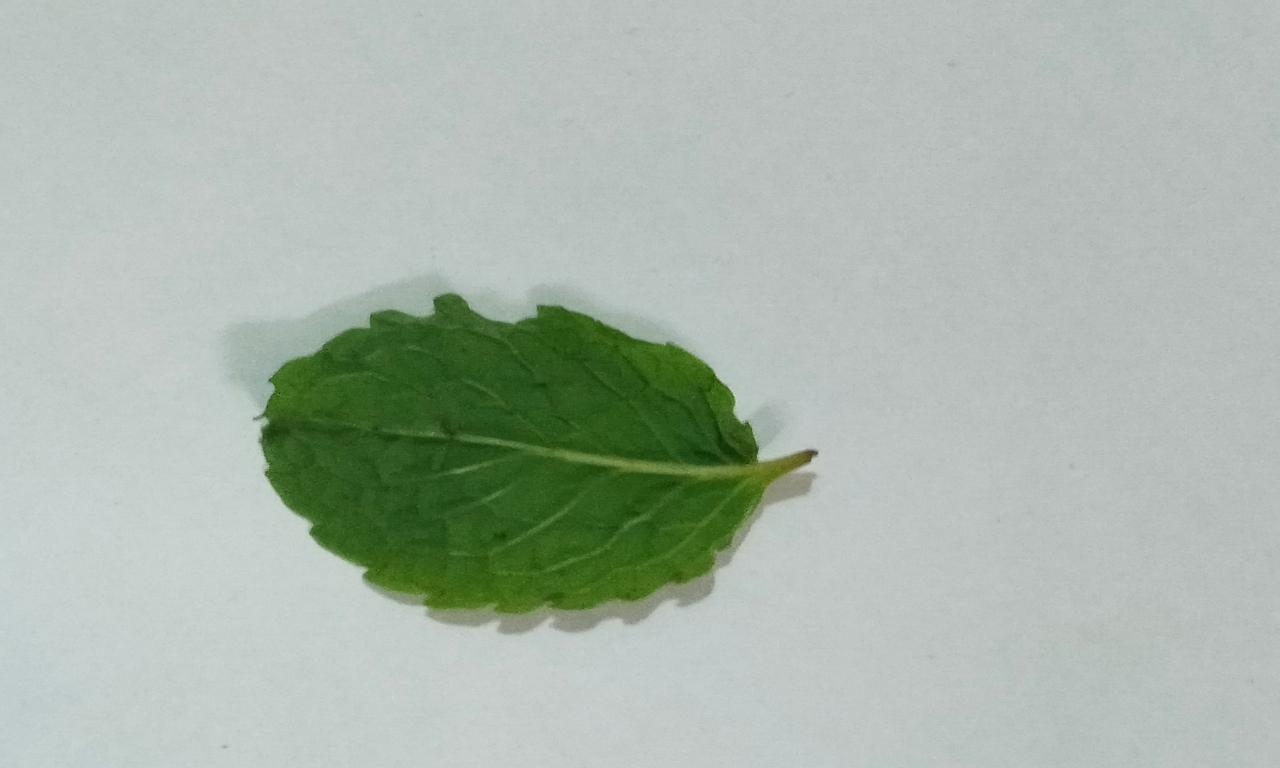
Label: Fresh